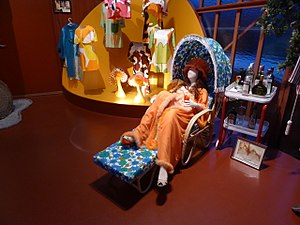
Yvonne Jensen
Rekonstruktion af scene med Yvonne fra Olsen-banden på sporet.
Yvonne Jensen er en fiktiv person, som optræder i de første 13 film om Olsen-banden. Hun spilles af Kirsten Walther.